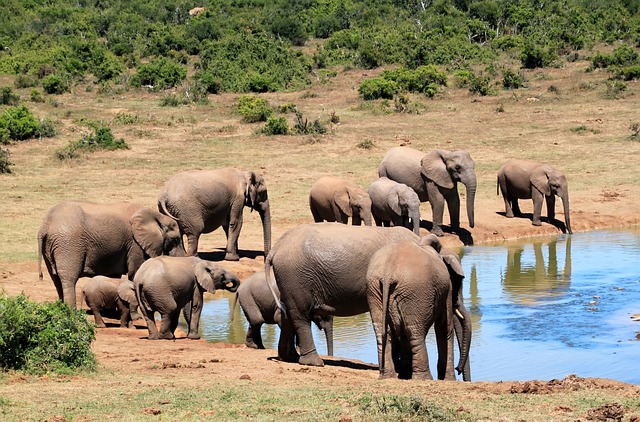
Label: elefante